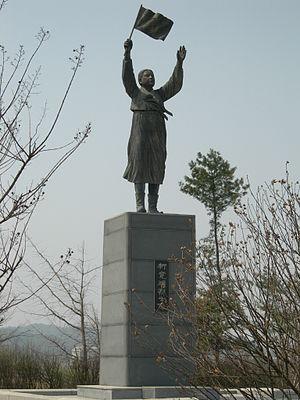
Yu Gwan-sun, aussi orthographié Ryu Gwan-Sun ou Ryu Gwansun, est une lycéenne coréenne devenue une des figures des mouvements de résistance de 1919 lors de la domination japonaise de la Corée.